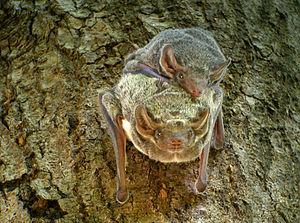
Le Taphien de Maurice est une espèce de chauve-souris de la famille des Emballonuridae. Cette espèce se rencontre dans le centre et le sud de l'Afrique et à Madagascar. Elle a été découverte en 1818 par Étienne Geoffroy Saint-Hilaire, et se caractérise par une surface ventrale entièrement blanche, une coloration dorsale grisonnante et une face conique. Il a une bonne vue, un trait qui est commun aux chauves-souris du vieux monde et qui lui permet de trouver des endroits de repos. Il s'est adapté à un large éventail d'habitats, notamment les savanes subarides à semi-tropicales et peut être trouvé dans une grande partie de l'Afrique au sud du Sahara, y compris de nombreuses îles environnantes. Il aide à la lutte antiparasitaire, notamment en consommant des insectes vecteurs de maladies humaines. Il a tendance à être chasseur nocturne et ses proies se composent de mites, de papillons et de termites. Peu enclin à se percher en grands groupes, T. mauritianus est le plus souvent trouvé sur les côtés des bâtiments ou sur les troncs d'arbres en groupes d'environ cinq individus.
Le massif du Tibesti est un massif montagneux du Sahara central, situé principalement à l'extrême Nord du Tchad, avec une petite extension dans le Sud de la Libye. Son point culminant, l'Emi Koussi, se trouve au sud du massif et constitue avec 3 415 mètres d'altitude à la fois le plus haut sommet du Tchad et du Sahara. Le Bikku Bitti est pour sa part le sommet le plus élevé de Libye. Le tiers central du massif est d'origine volcanique et se compose notamment de cinq volcans boucliers majeurs surmontés de larges caldeiras : l'Emi Koussi, le Tarso Toon, le Tarso Voon, le Tarso Yega et le Tarso Toussidé. Les importantes coulées de lave ont formé de vastes plateaux qui surmontent des grès du Paléozoïque. Cette activité volcanique, apparue lors de la mise en place d'un point chaud durant l'Oligocène, s'est prolongée par endroits jusqu'à l'Holocène et se traduit encore par des fumerolles, des sources chaudes, des mares de boue ou encore des dépôts de natron et de soufre. L'érosion a formé des aiguilles volcaniques et entaillé des gorges au fond desquelles coulent des cours d'eau au débit irrégulier qui se perdent rapidement dans les sables du désert.